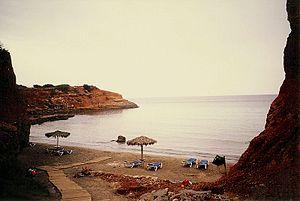
Ibiza est la plus grande des îles Pityuses et l'une des quatre îles habitées de l'archipel des Baléares. En effet, elle est considérée, de façon abusive en géographie ancienne mais acceptable sur un plan d'administration politique ou d'histoire récente, comme l'une des quatre grandes îles habitées de cet archipel des Baléares. Celui-ci forme l'une des dix-sept communautés autonomes d'Espagne, en mer Méditerranée, dont l'île d'Ibiza est l'une des provinces. Elle est dirigée par le Conseil insulaire d'Ibiza et subdivisée en cinq communes.